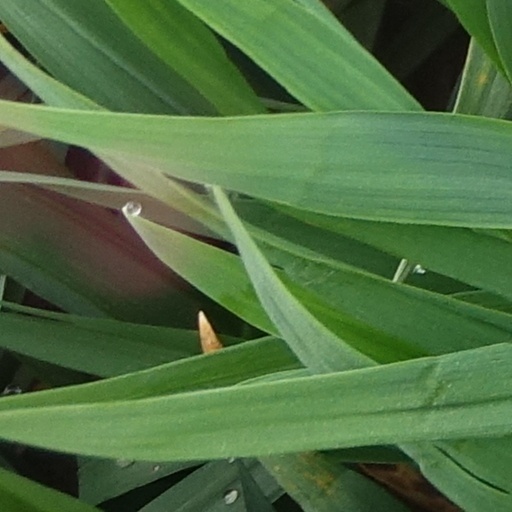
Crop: wheat